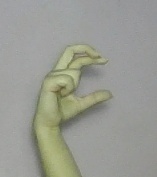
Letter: thal